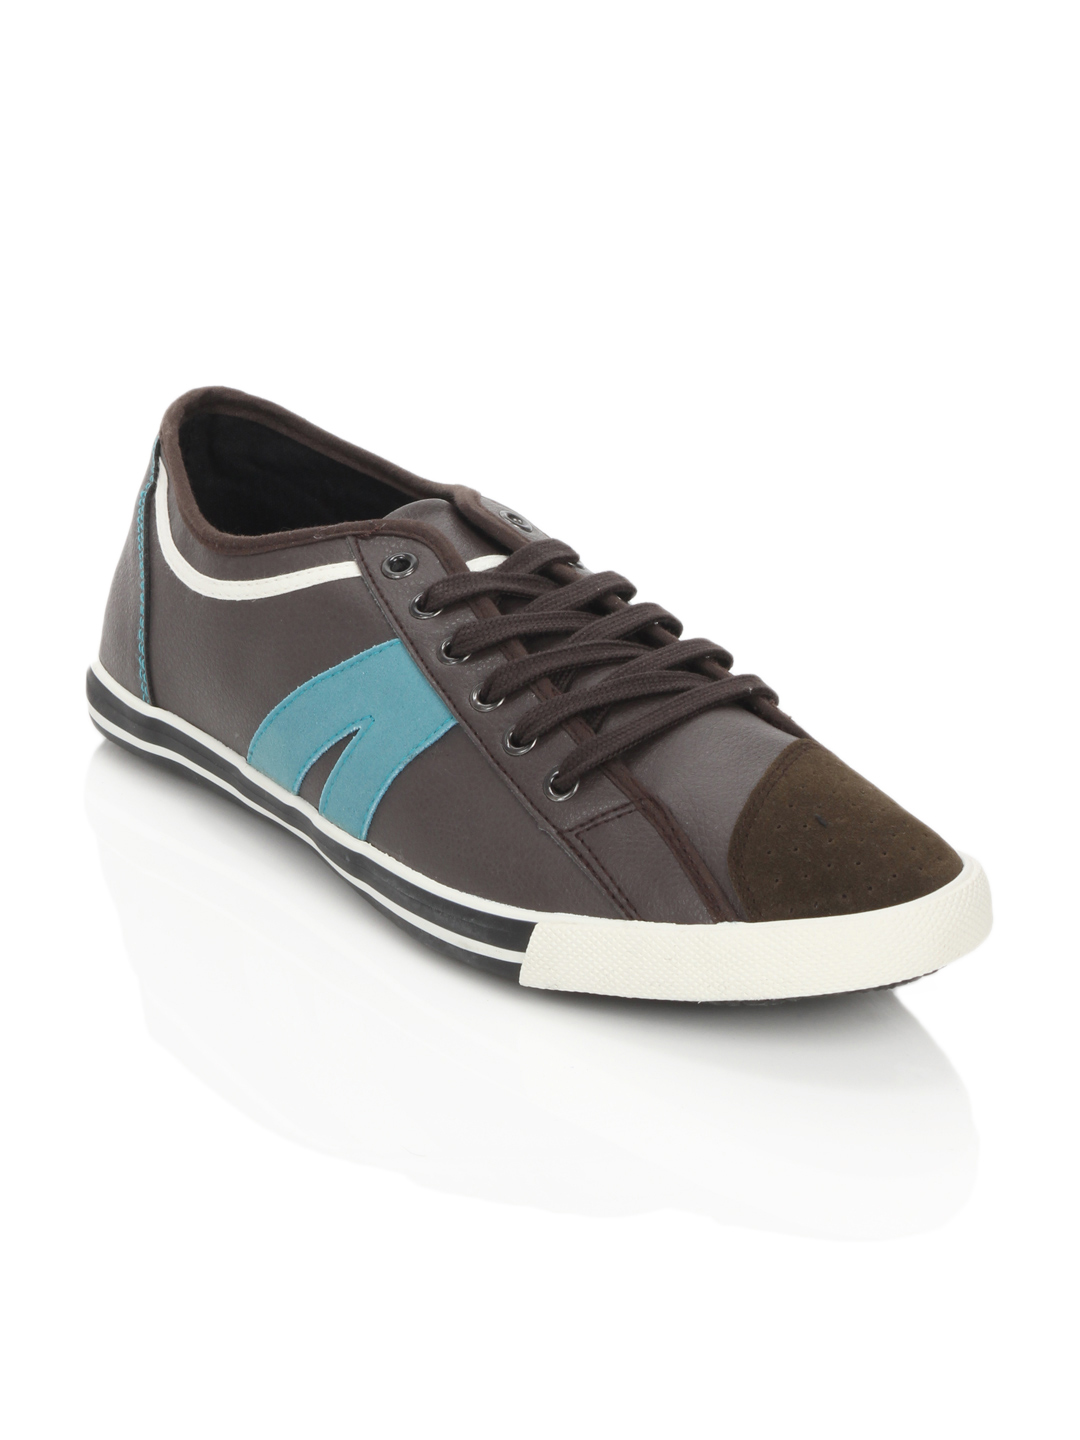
Spinn Men Elevate Brown Shoes
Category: Footwear / Shoes / Casual Shoes
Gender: Men
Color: Brown
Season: Summer 2012
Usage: Casual